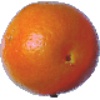
Label: tangelo